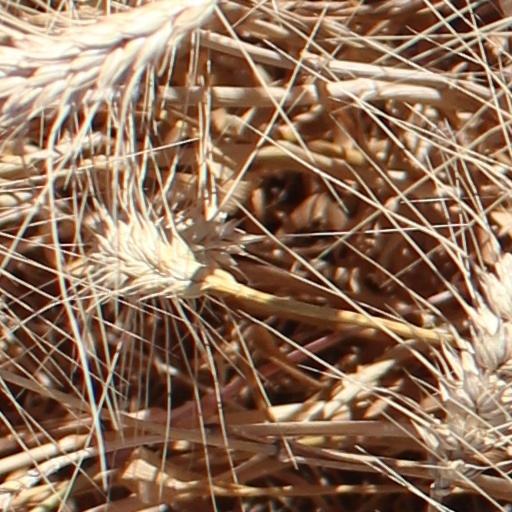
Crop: wheat